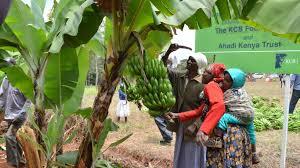
Kwa kitengo kimoja cha migomba, mgomba mmoja waonekana kuzaa mkonga wa ndizi ambao mkulima mmoja mama aliyejifunga kilemba cheupe ainua panga kuukata mgomba huo, na mama mwingine mwenye fulana ya rangi ya machungwa ashikilia mgomba unaokatwa.